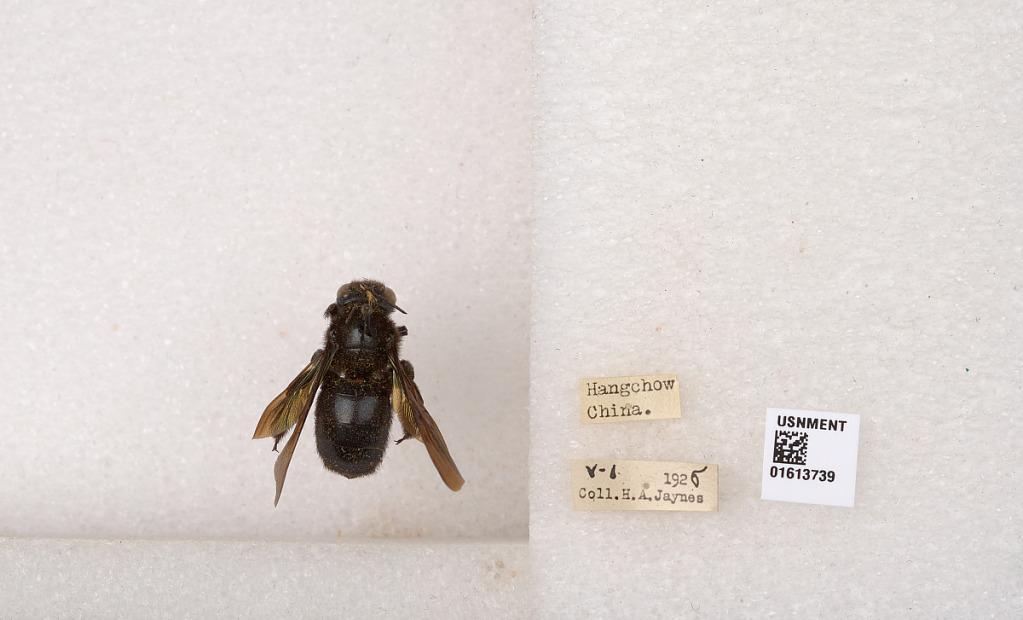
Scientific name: Xylocopa (Biluna) tranquebarorum tranquebarorum (Swederus)
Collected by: H. Jaynes
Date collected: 1925-5-1
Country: China
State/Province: Zhejiang
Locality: Hangchow